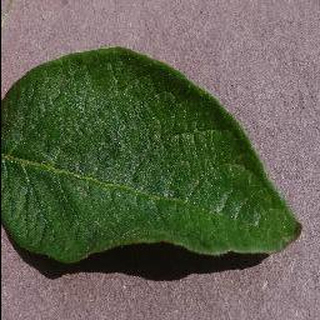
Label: healthy_potato